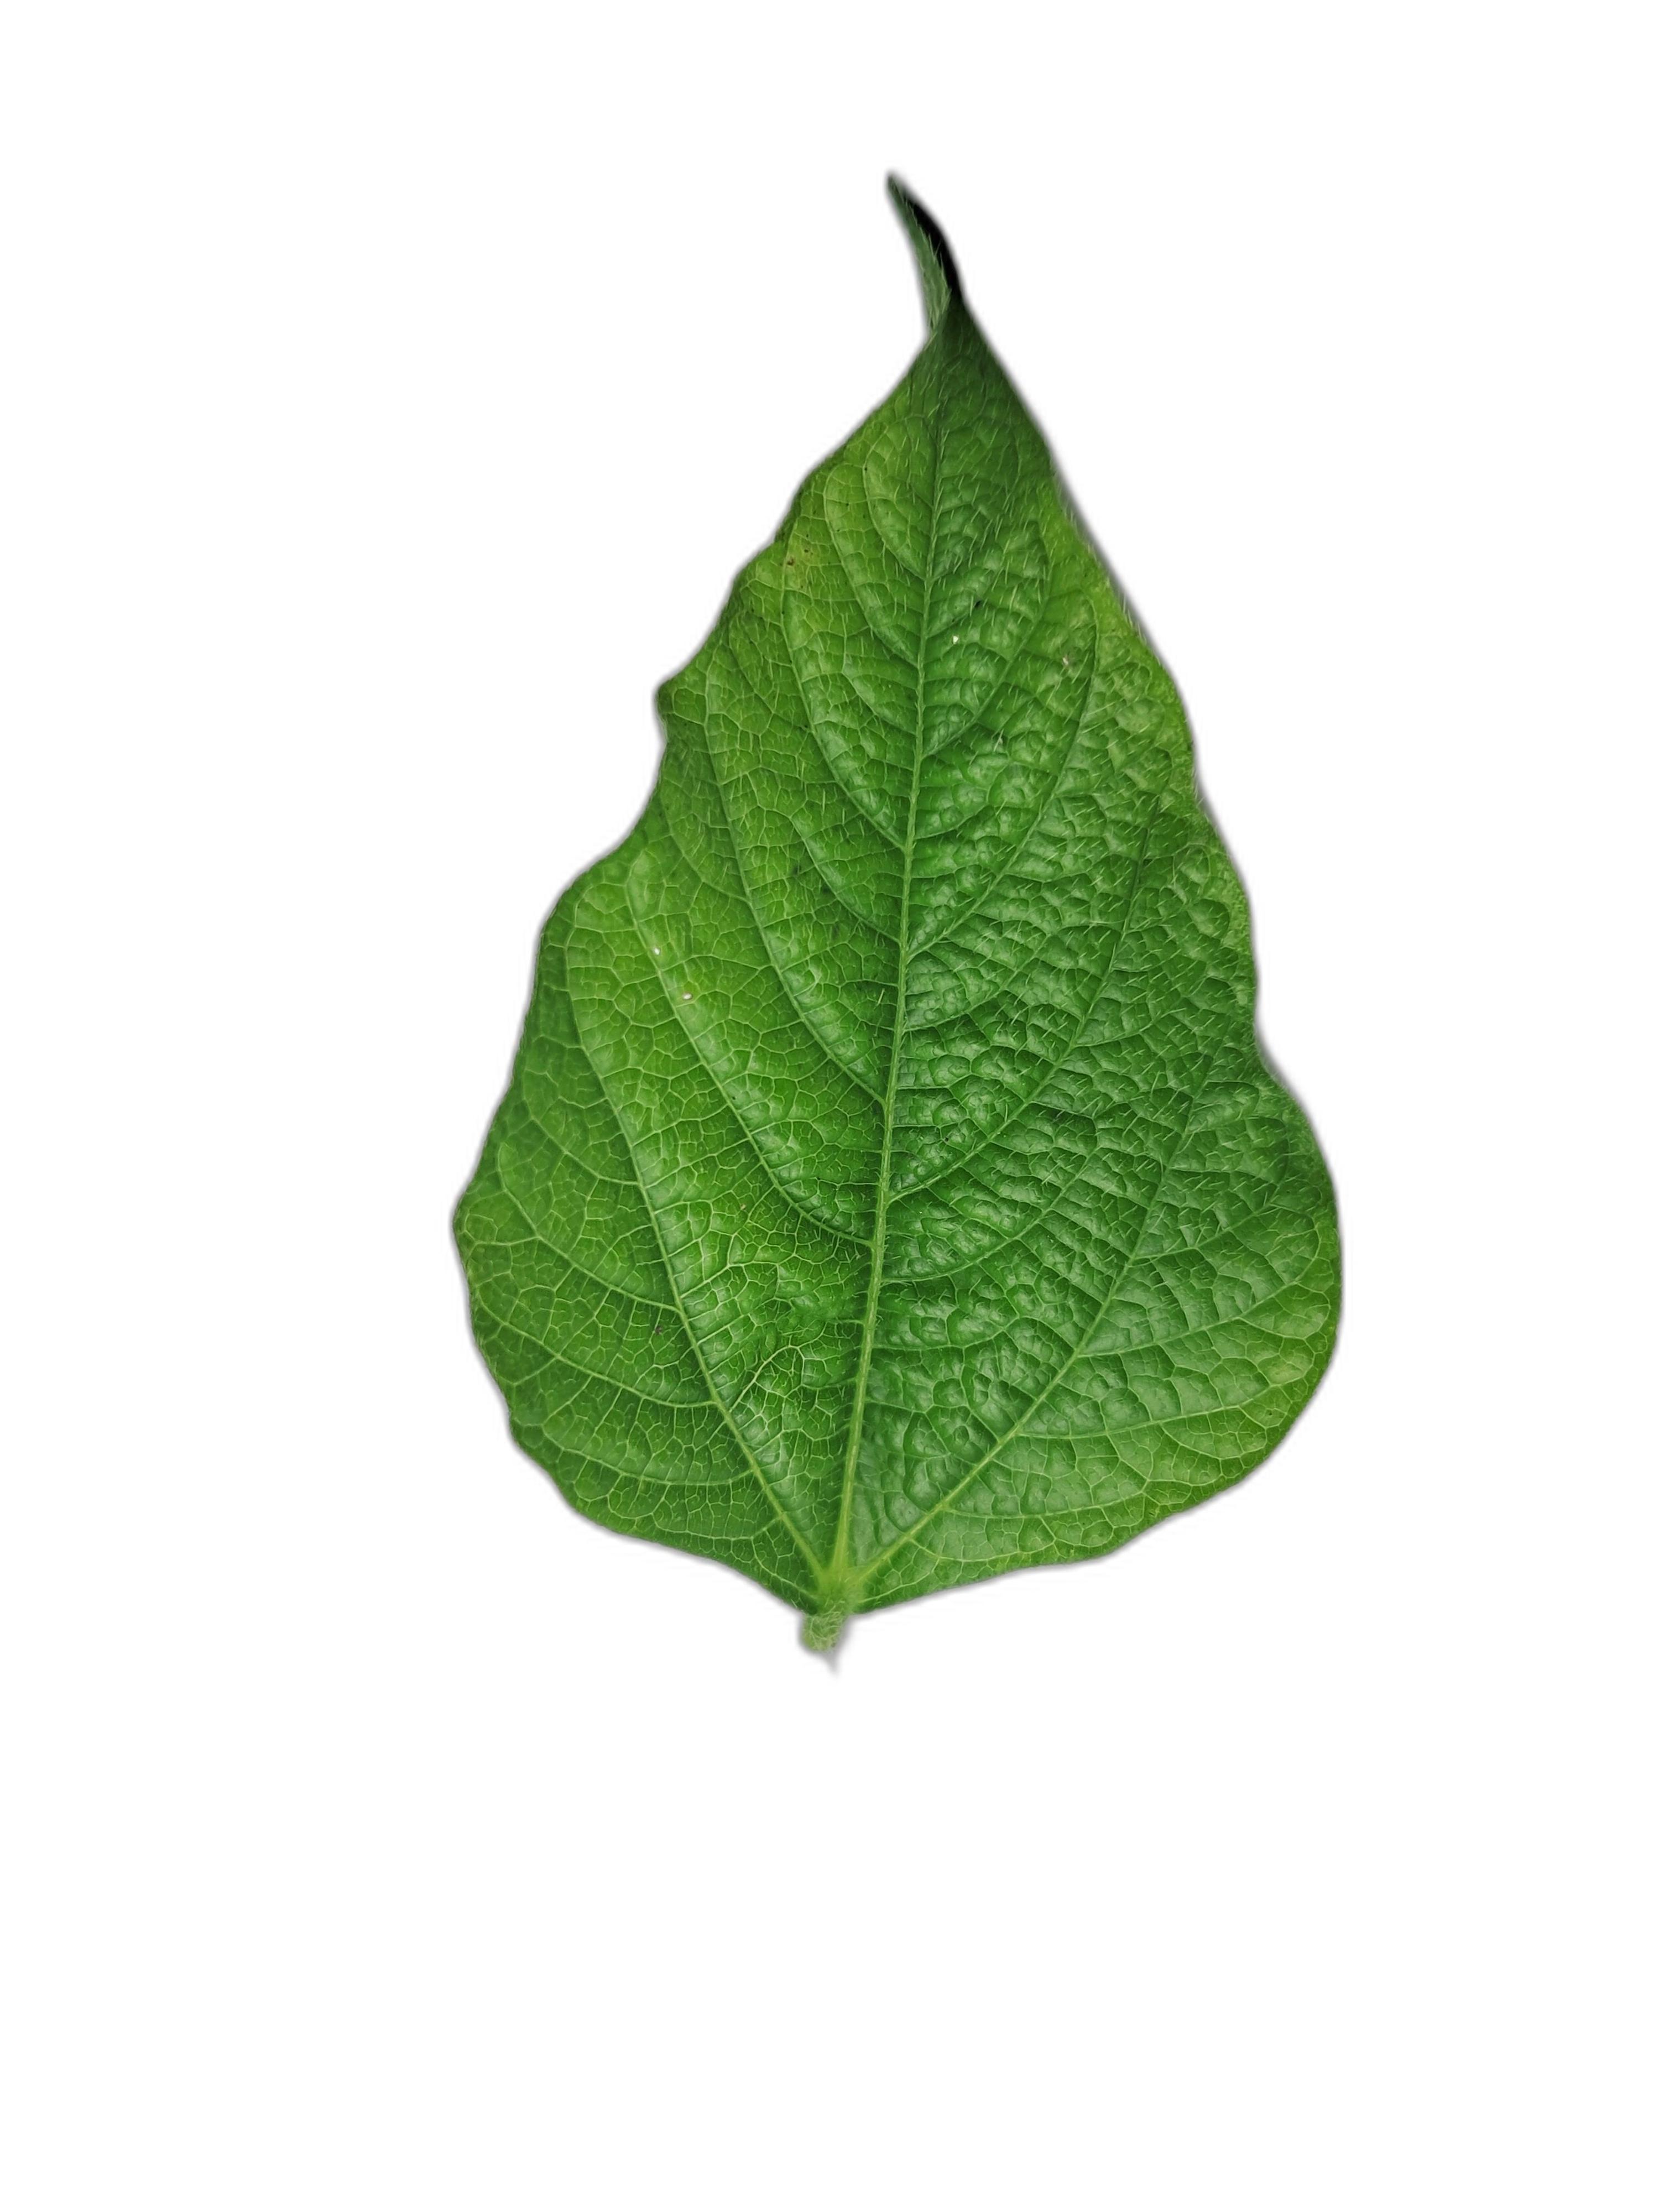
Label: Leaf Crinkle